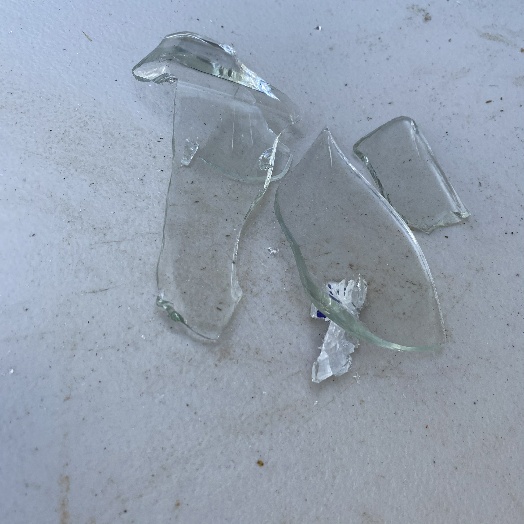
Label: Glass